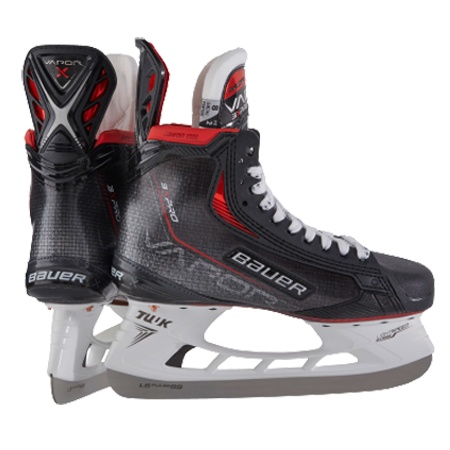
Bauer Vapor 3X Pro Senior Hockey Skate
Level ELITE Size 7-12 Full and Half / FIT 1, FIT 2, FIT 3 Key Upgrades Injected facing, Classic Pro Stock Tongue Quarter Package 3D LASTED CURV COMPOSITE Facing Integrated Injected Lining Material Hydrolite Ankle Padding Aerofoam+ Tongue Classic 48oz Felt W/ Injected Insert Footbed Lock Fit Thermoformable Anaform upper Outsole Pro TPU Blade Holder TUUK LIGHTSPEED EDGE Runner LS Pulse SS 10ft Toe Cap Asymmetrical
Brand: Bauer Hockey
Category: Sporting Goods > Athletics > Figure Skating & Hockey > Ice Skates > Hockey Ice Skates